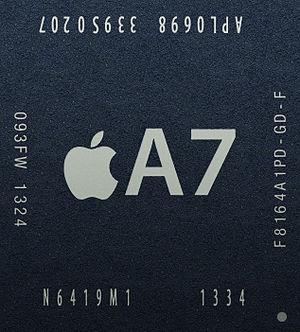
L'Apple A7 est un processeur 64 bits SoC basé sur une architecture 64 bits ARM conçu par Apple Inc, utilisant des technologies et fabriqué par la société sud-coréenne Samsung. Il est apparu pour la première fois dans l'iPhone 5s, présenté le 10 septembre 2013. Apple affirme qu'il est jusqu'à deux fois plus rapide et développe jusqu'à deux fois la puissance graphique de son prédécesseur, l'Apple A6. Il est jusqu'à 40 fois plus puissant que le processeur du premier iPhone, d'après Apple.